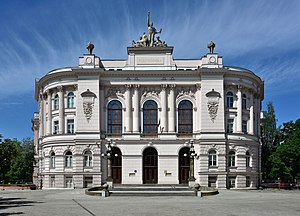
Politechnika Warszawska
Universitetets hovedbygning.
Politechnika Warszawska er et af de største og mest velansete tekniske universiteter i såvel Polen som Østeuropa. Universitetet har 31.000 indskrevne studerende og 2.000 professorer. Universitetet er opdelt i 17 fakulteter, der dækker næsten alle områder indenfor naturvidenskab og teknologi. På nær en afdeling i Płock er hele universitetet placeret i Warszawa.